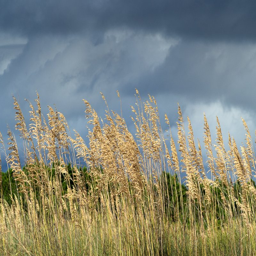
sea oats against a threatening sky along the dunes .